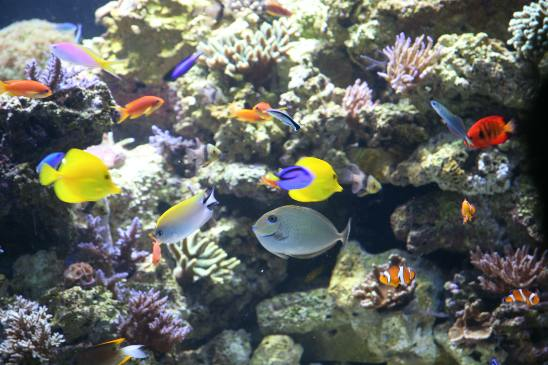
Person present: No